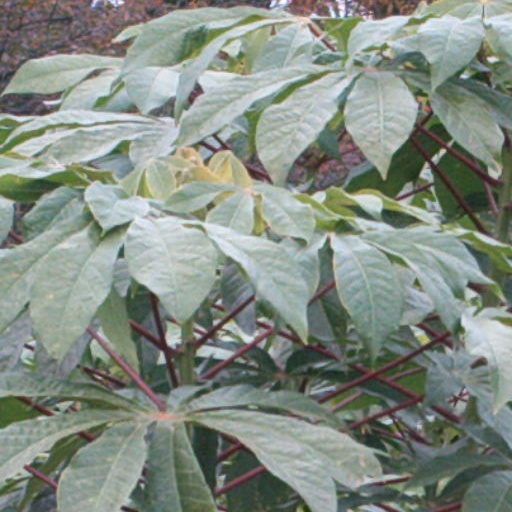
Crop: cassava